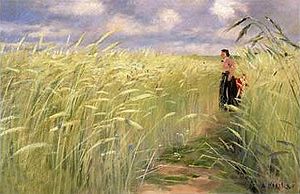
Hartkorn
En rugmark.
Hartkorn betyder egentlig "hårdt korn", altså brødkorn, men tidligere var tønde hartkorn en enhed for værdien af landbrugsjord. I den lange periode, hvor al betaling foregik som byttehandel med konkrete varer var det nødvendigt med et fælles værdimål. Man besluttede sig til at sammenligne alle varer med værdien af det såkaldte "hårde korn" eller hartkorn. Hartkorn måltes i tønder. 1 tønde = 8 skæpper = 32 fjerdingkar = 96 album. Mindste enhed er 1/4 album, også kaldet en penning; den var 2 favne på hvert led, svarende til 36 kvadratalen.